Romanian air tours over Africa

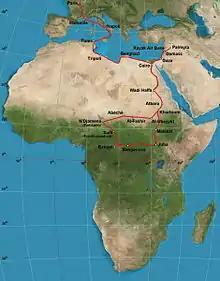
Bănciulescu–Bibescu's route map

The route was: Paris– Marsilia– Naples– Tunis– Tripoli– Bengazi– Cairo– Wadi Halfa– Khartum– Al-Fashir– Abéché– Fort-Lamy– Fort-Archambault– Bangui– Bangassou– Juba– Malakal– Atbara– Cairo– Gaza– Rayak Air Base– Damascus– Palmyra– Gaza– Cairo.